Quantum turbulence

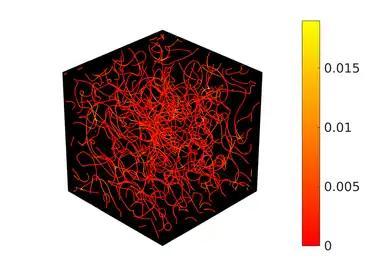
Fig 9b. Numerically simulated vortex tangle representing vinen quantum turbulence. The thin lines represent vortex lines inside of a cubic container. The colorbar represents the amount of non-local interaction, i.e. the amount by how much a section of the vortex line is affected by the other vortex lines surrounding it. (Credit AW Baggaley)

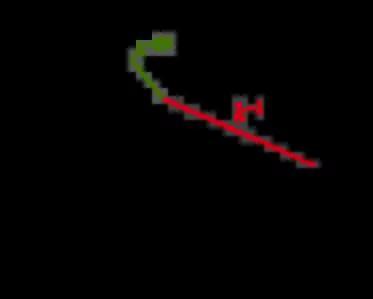
Fig 10. Schematic diagram of the energy spectrum for vinen turbulence. A formula_88 regime can be observed for very large wavenumbers, with the peak of the energy spectrum occurring at the wavenumber formula_89 associated to the quantum length scale . The green line represents a formula_83 regime for comparison.

Vinen turbulence can be generated in a quantum fluid by the injection of vortex rings into the system, which has been observed both numerically and experimentally. It has been observed also in numerical simulations of turbulent Helium II driven by a small heat flux and in numerical simulations of trapped atomic Bose–Einstein condensates; it has been found even in numerical studies of superfluid models of the early universe. Unlike the Kolmogorov regime which appears to have a classical counterpart, Vinen turbulence has not been identified in classical turbulence.